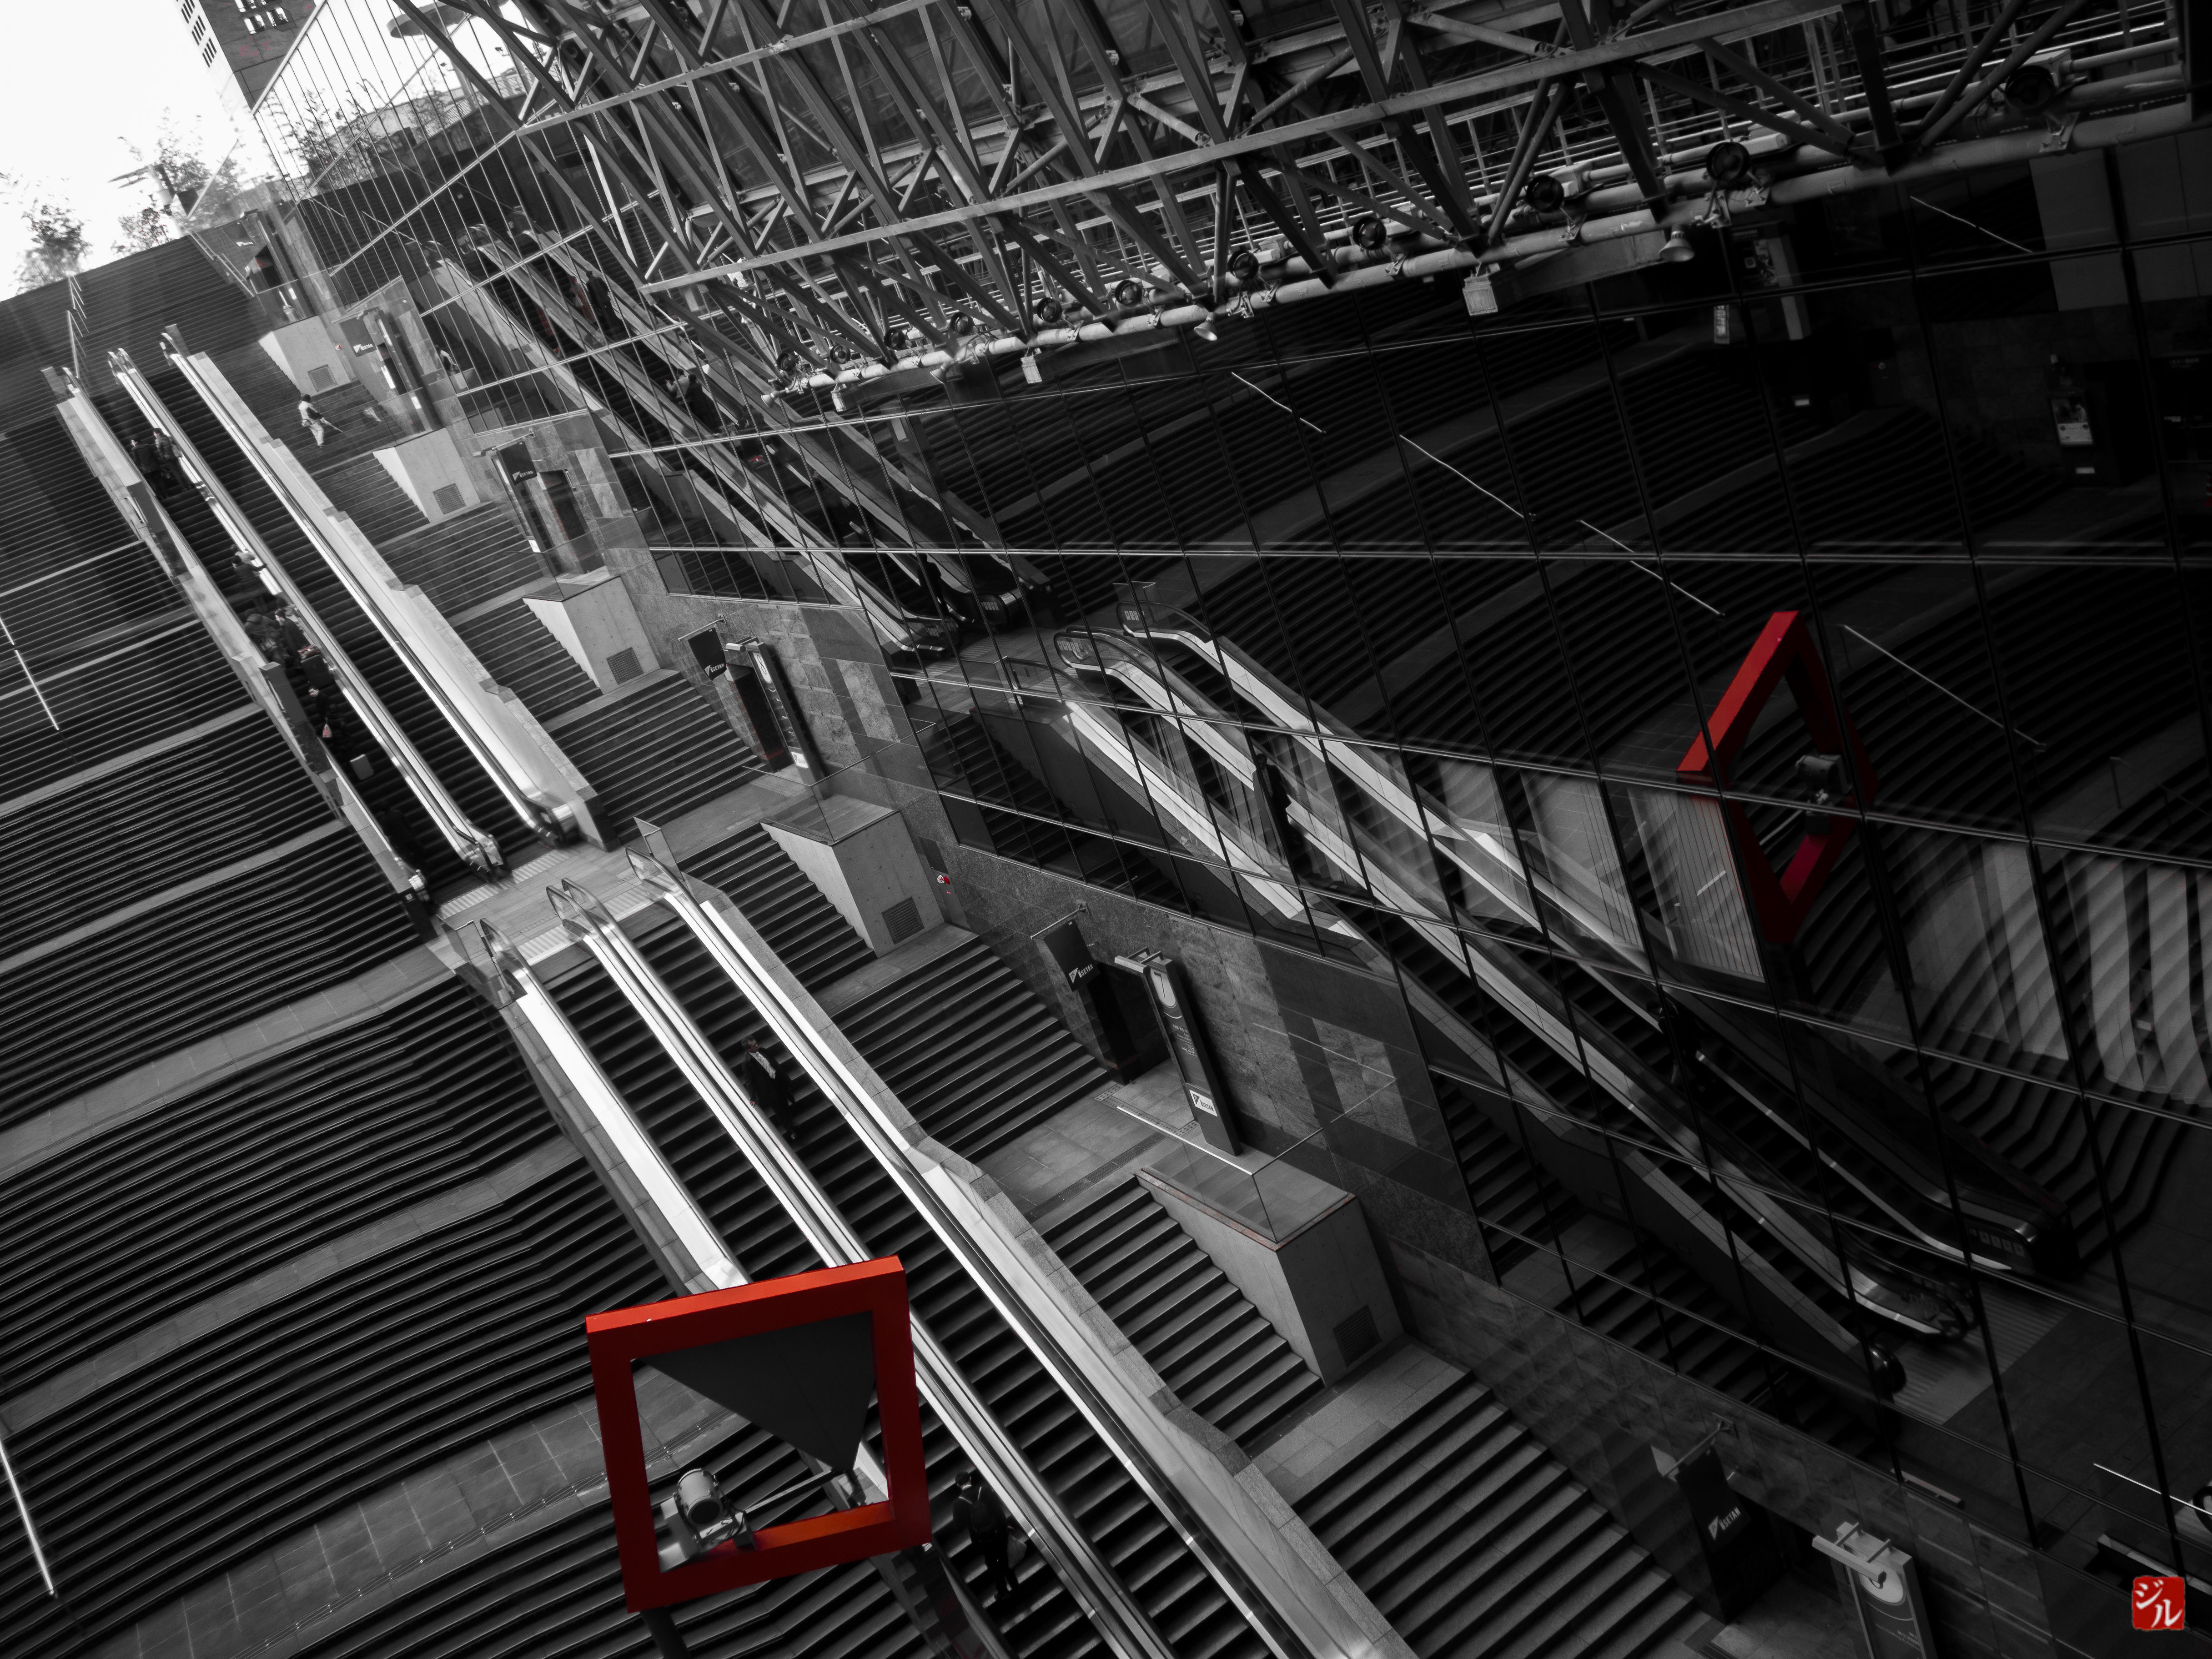
black and white, structure, skyscraper, monochrome, stadium, arena, japon, kytoshi, kytofu, metropolis, japon2015, monochrome photography, sport venue